List of phenyltropanes

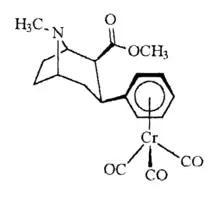
Tricarbonyl-3β-chromium containing phenyltropane, having roughly twice the strength "K" affinity as parent compound at same mean affect.

The discrepancy in binding for the two benzene metal chelates is assumed to be due to electrostatic differences rather than their respective size difference. The solid cone angles, measured by the steric parameter ("i.e." θ) is θ=131° for Cr(CO) whereas Cp*Ru was θ=187° or only 30% larger. The tricarbonyl moiety being considered equivalent to the cyclopenta dienyl (Cp) ligand.